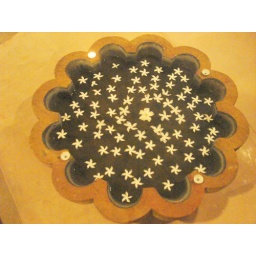
white flowers in water